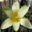
Label: tulip